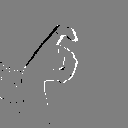
ASL letter: x